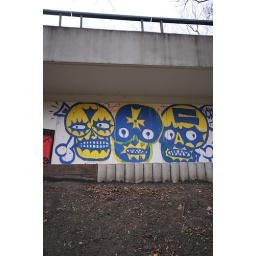
Prague is covered in graffiti. This path runs under a road going up a hill in Hradcany and is covered in crazy stuff